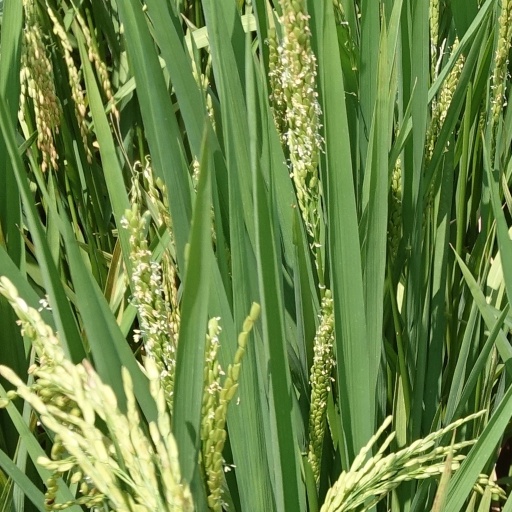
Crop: rice